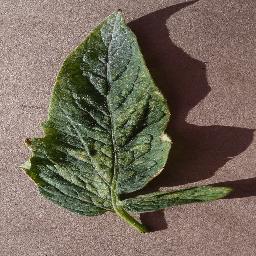
Label: Tomato___Spider_mites Two-spotted_spider_mite